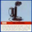
Label: telephone